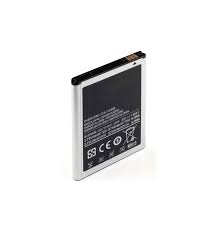
Waste category: battery